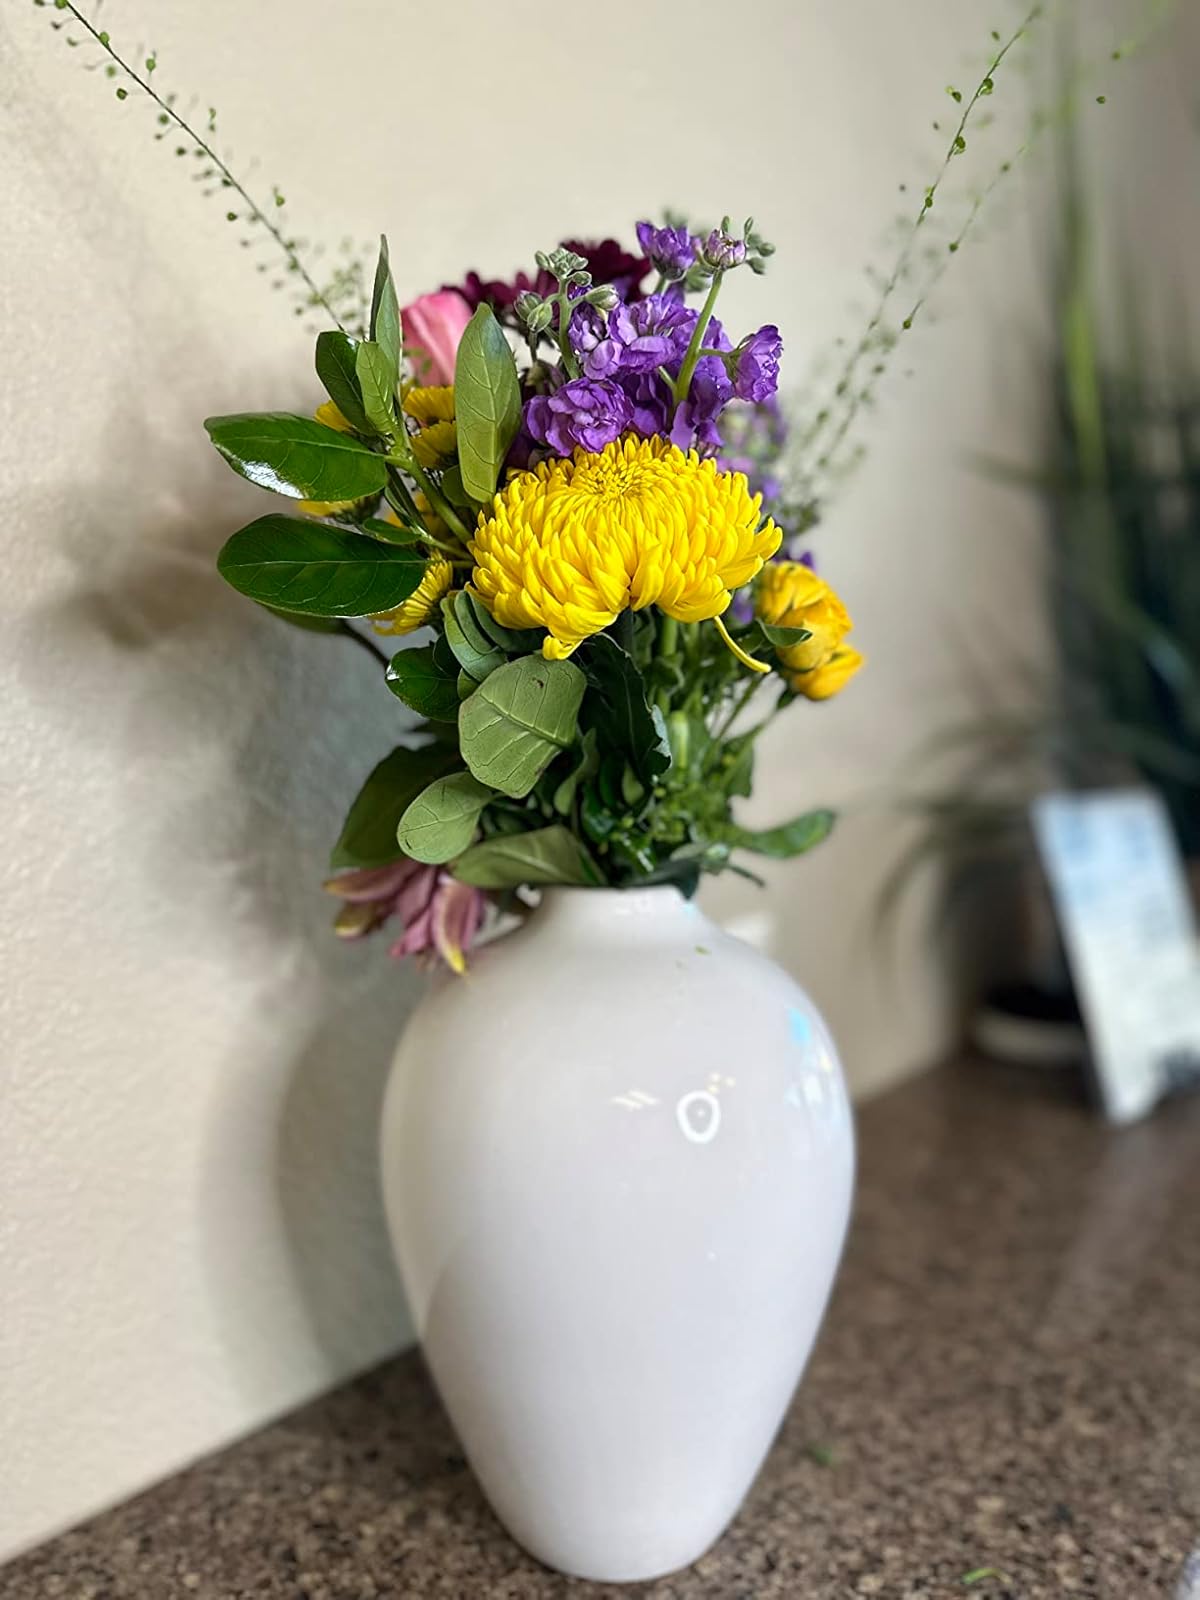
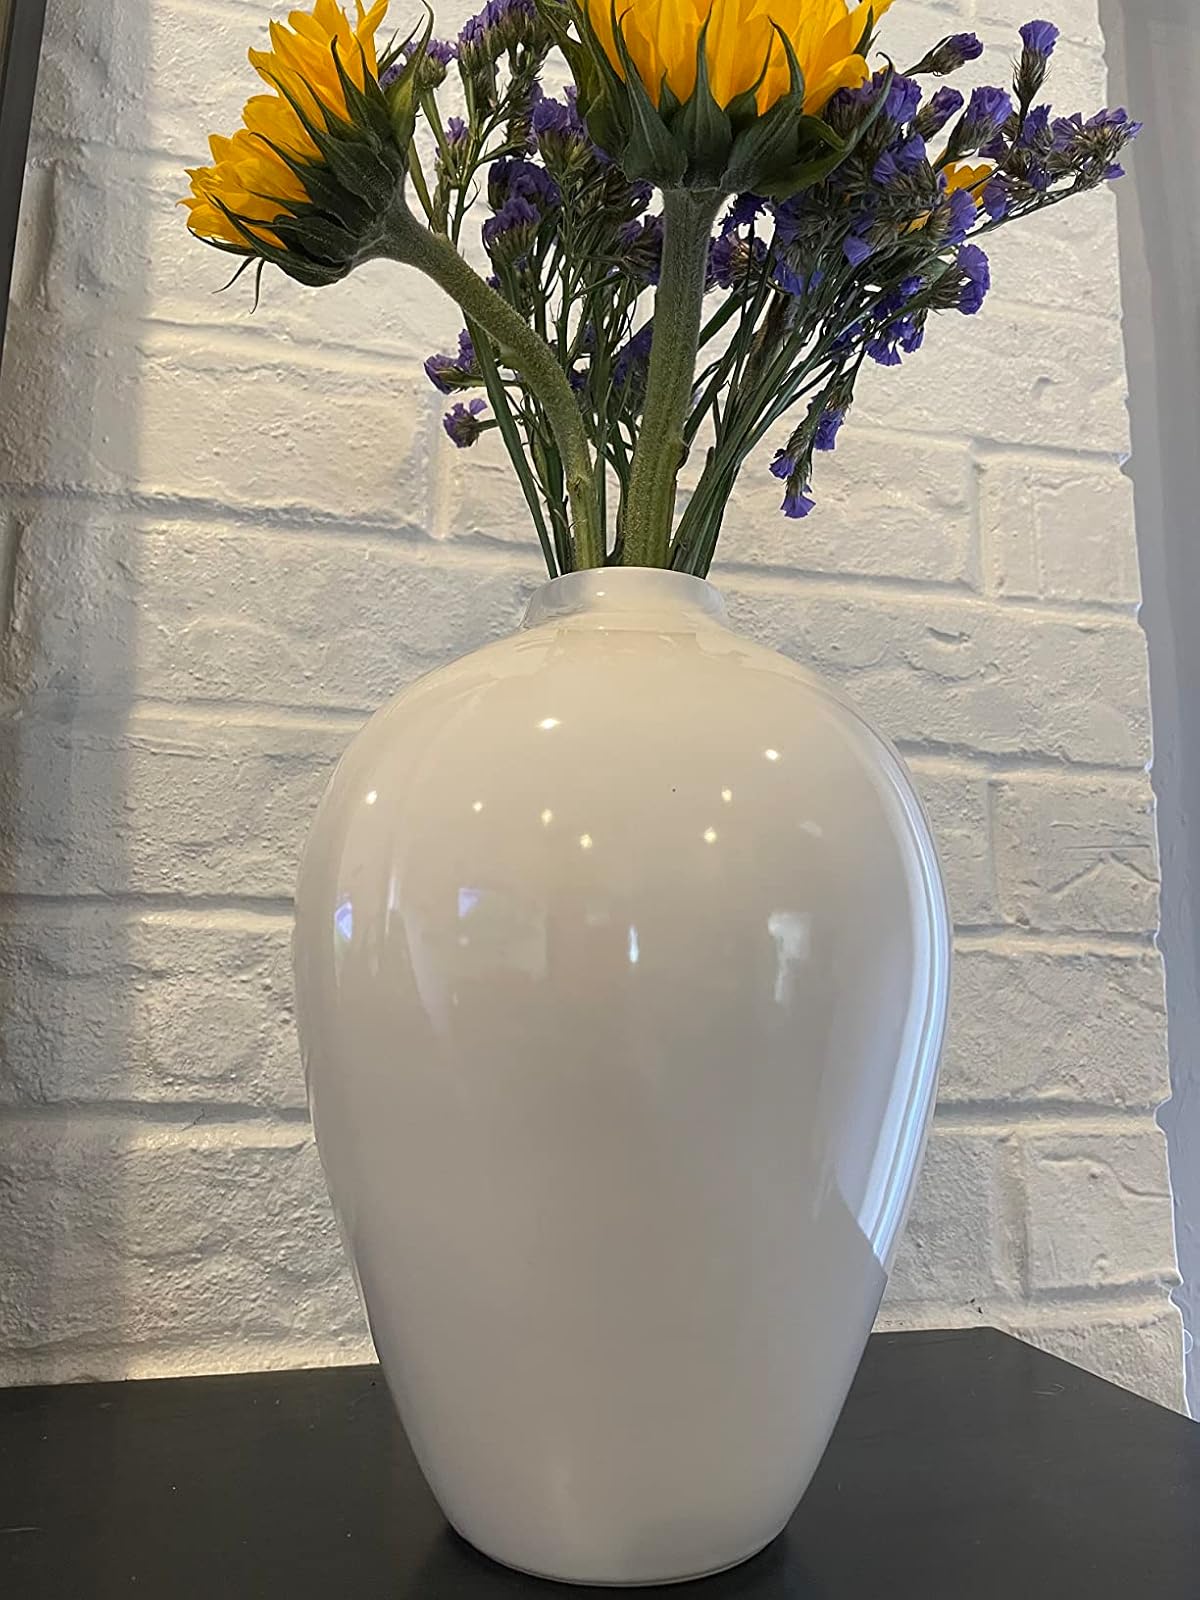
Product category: vase
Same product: yes